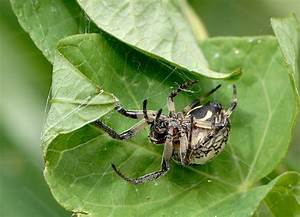
Label: ragno